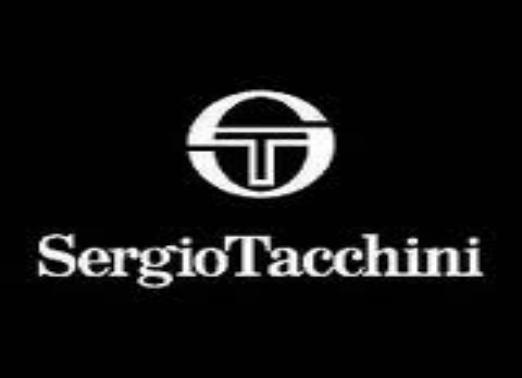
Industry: Clothes